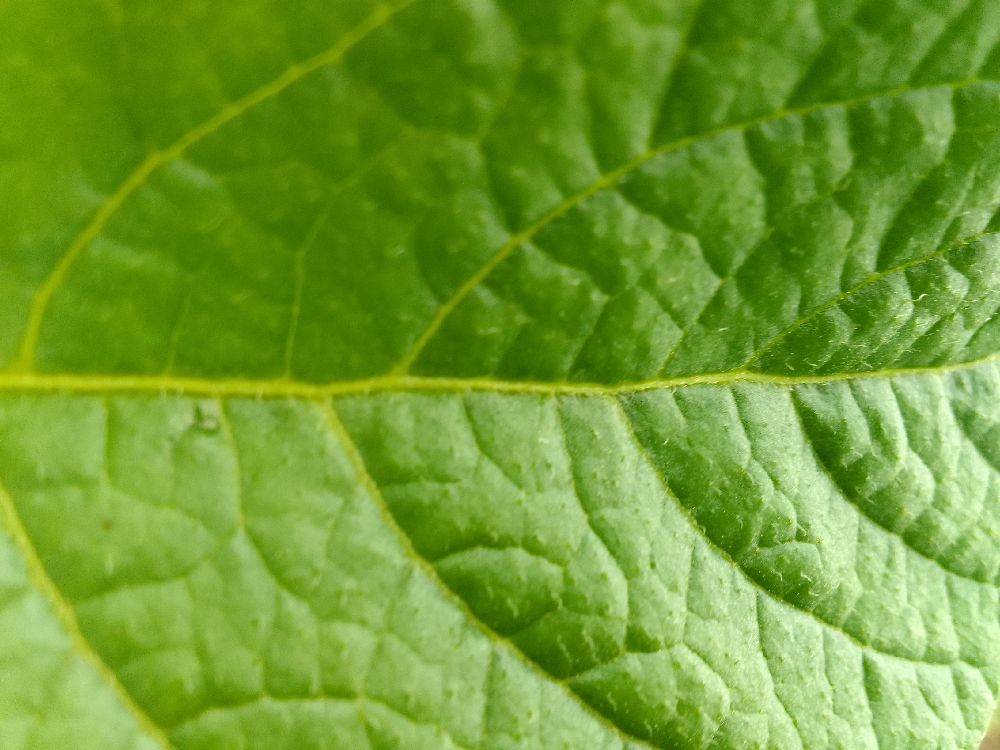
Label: Healthy